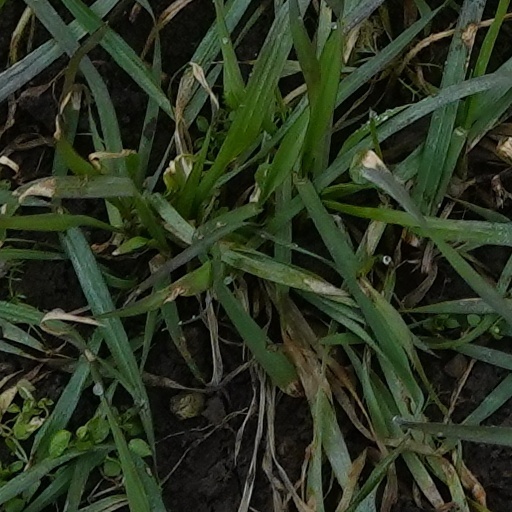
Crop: wheat